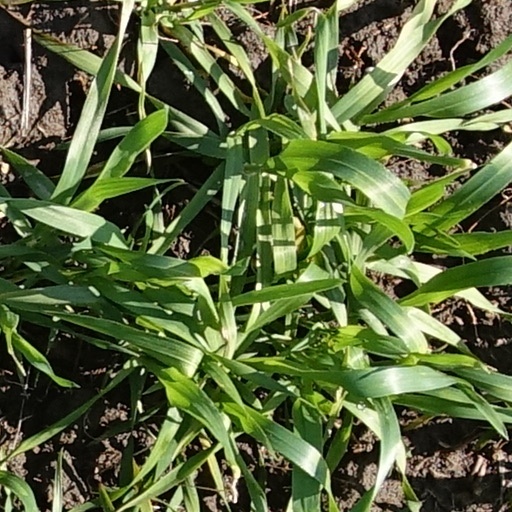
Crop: wheat